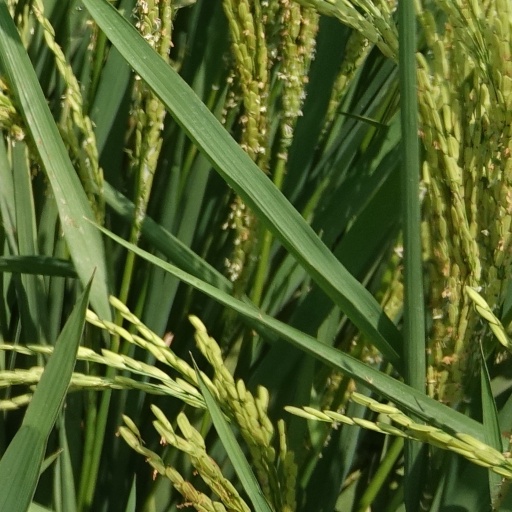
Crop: rice